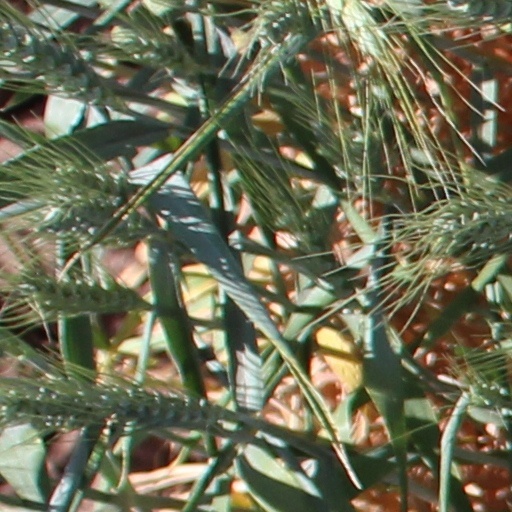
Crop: wheat